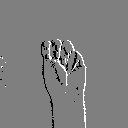
ASL letter: m